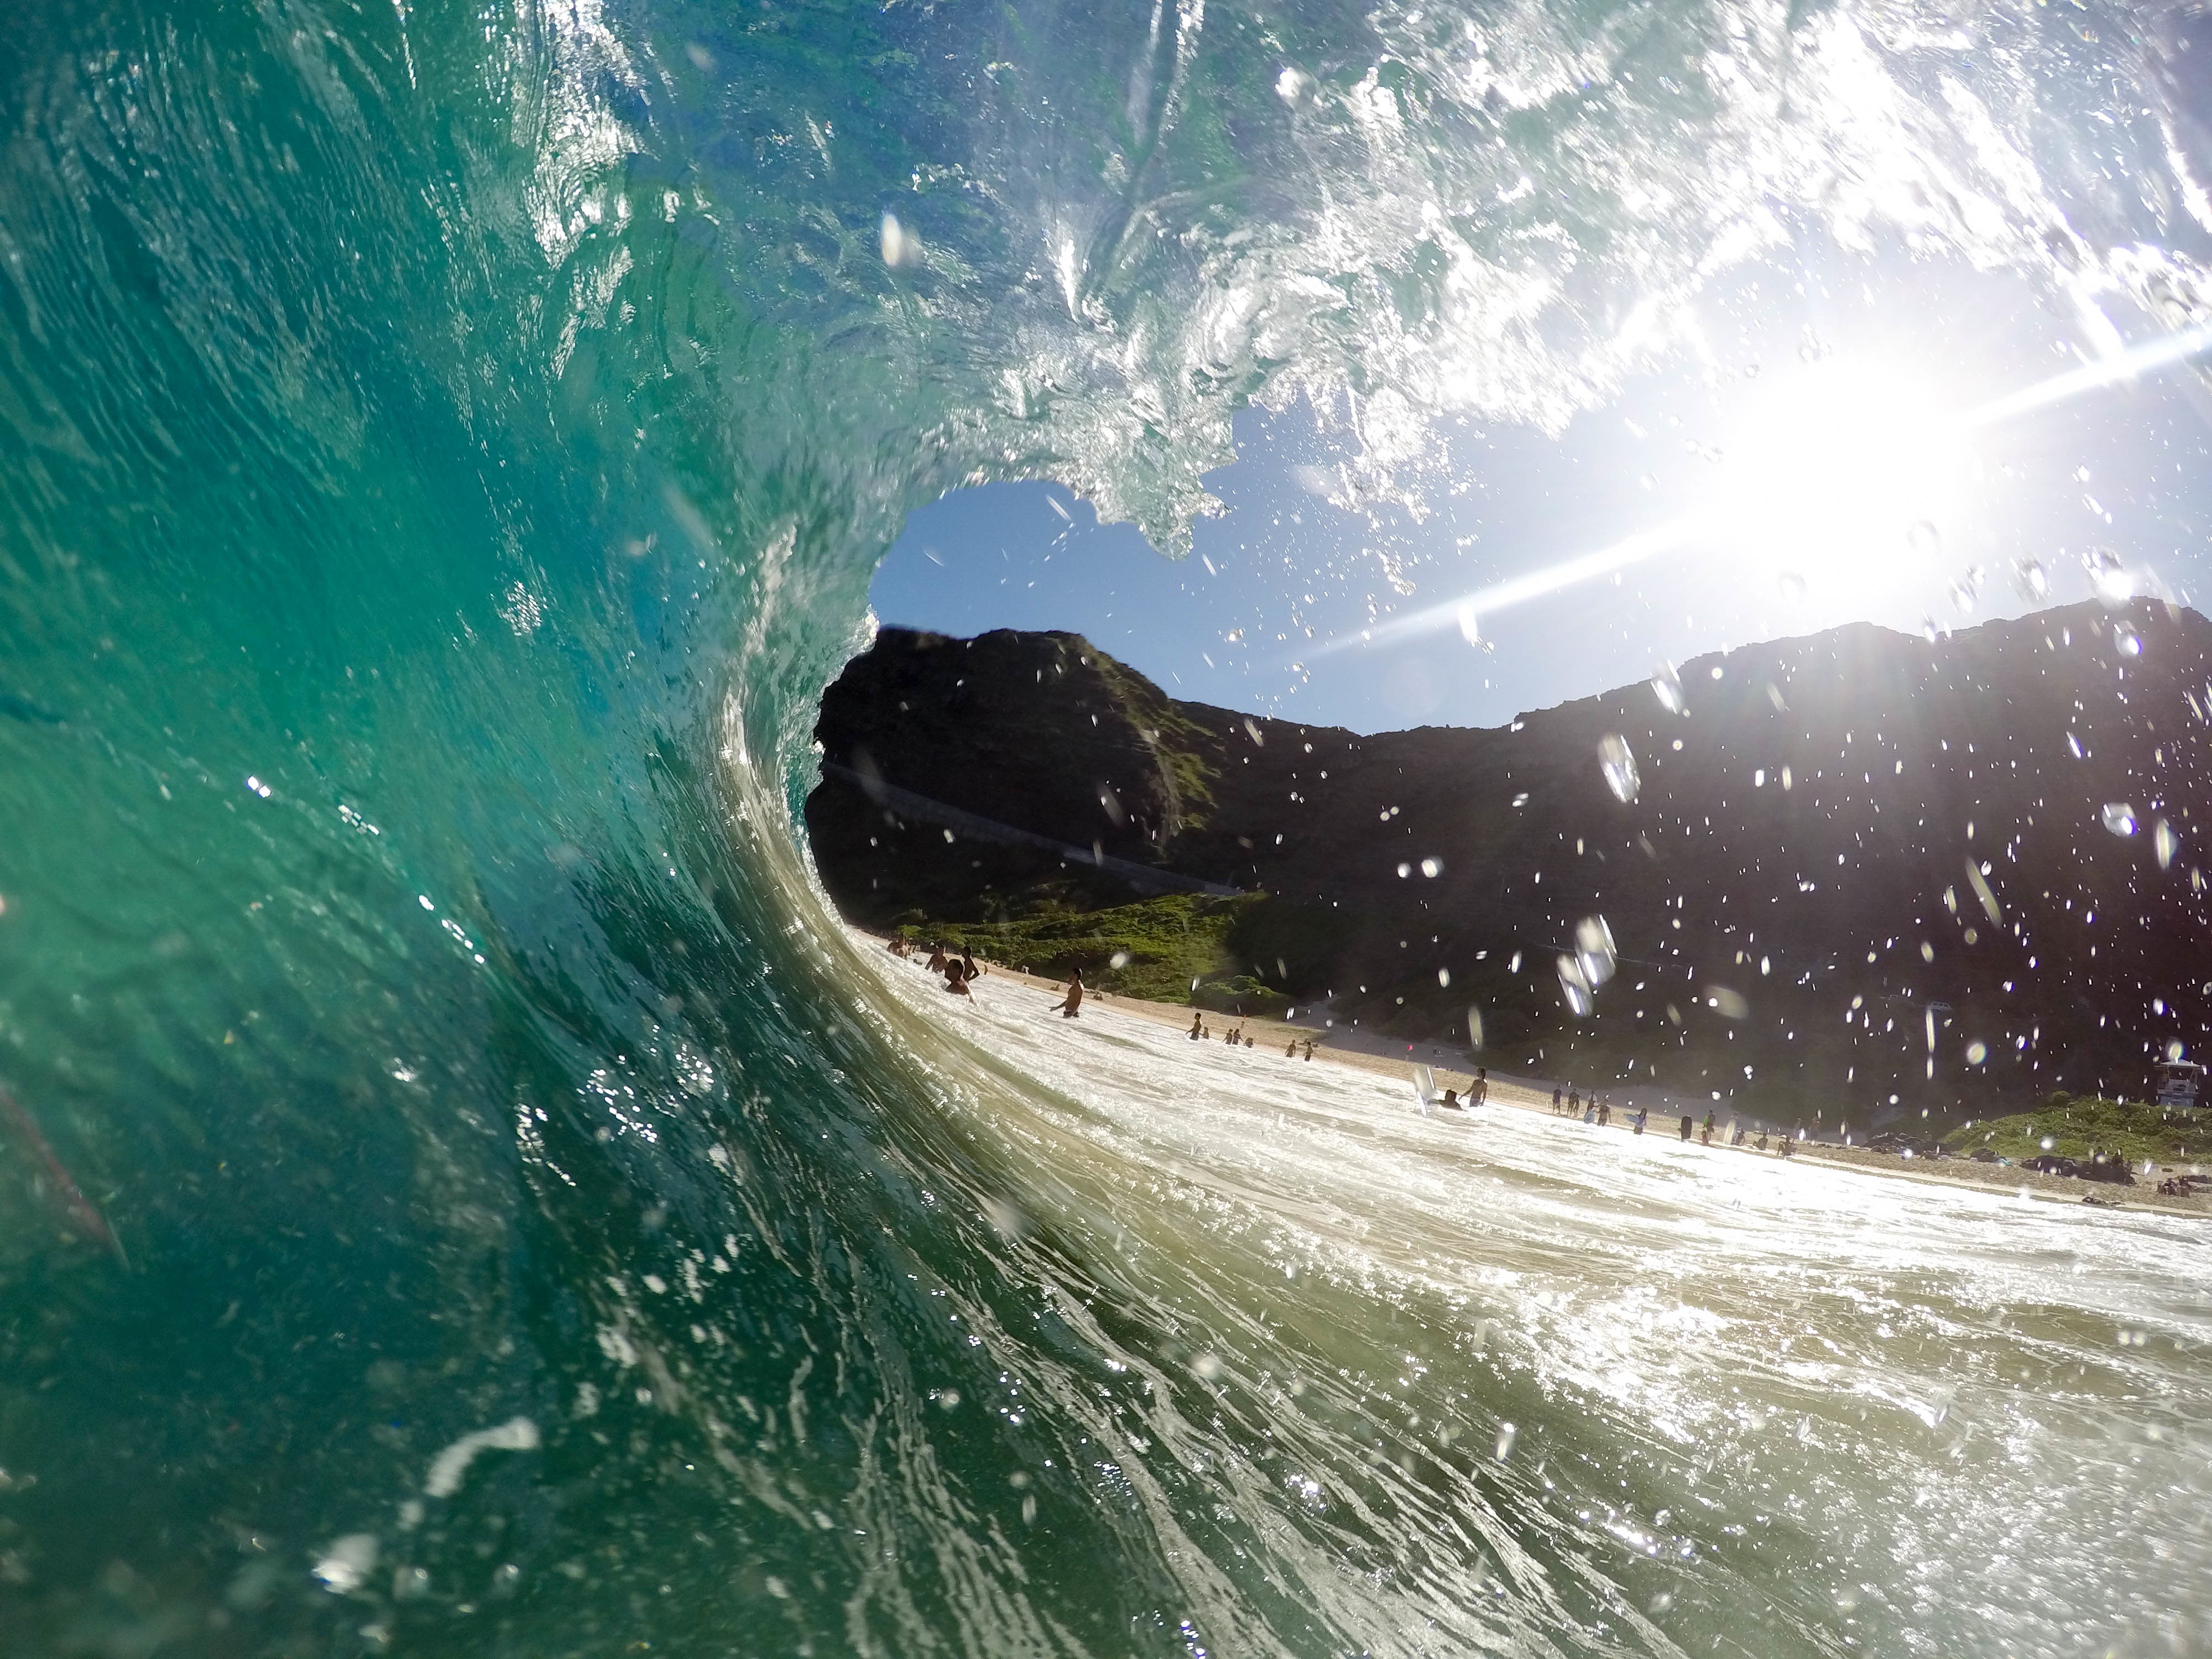
beach, sea, water, ocean, wave, surf, surfing, splash, extreme sport, sports, water sport, atmosphere of earth, wind wave, boardsport, surface water sports, bodyboarding